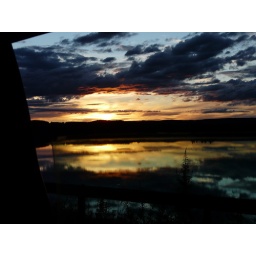
With often the sun set blocked by cloud tonight it helped to light up the sky at twilight.